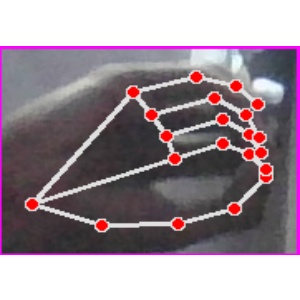
अक्षर: ठ